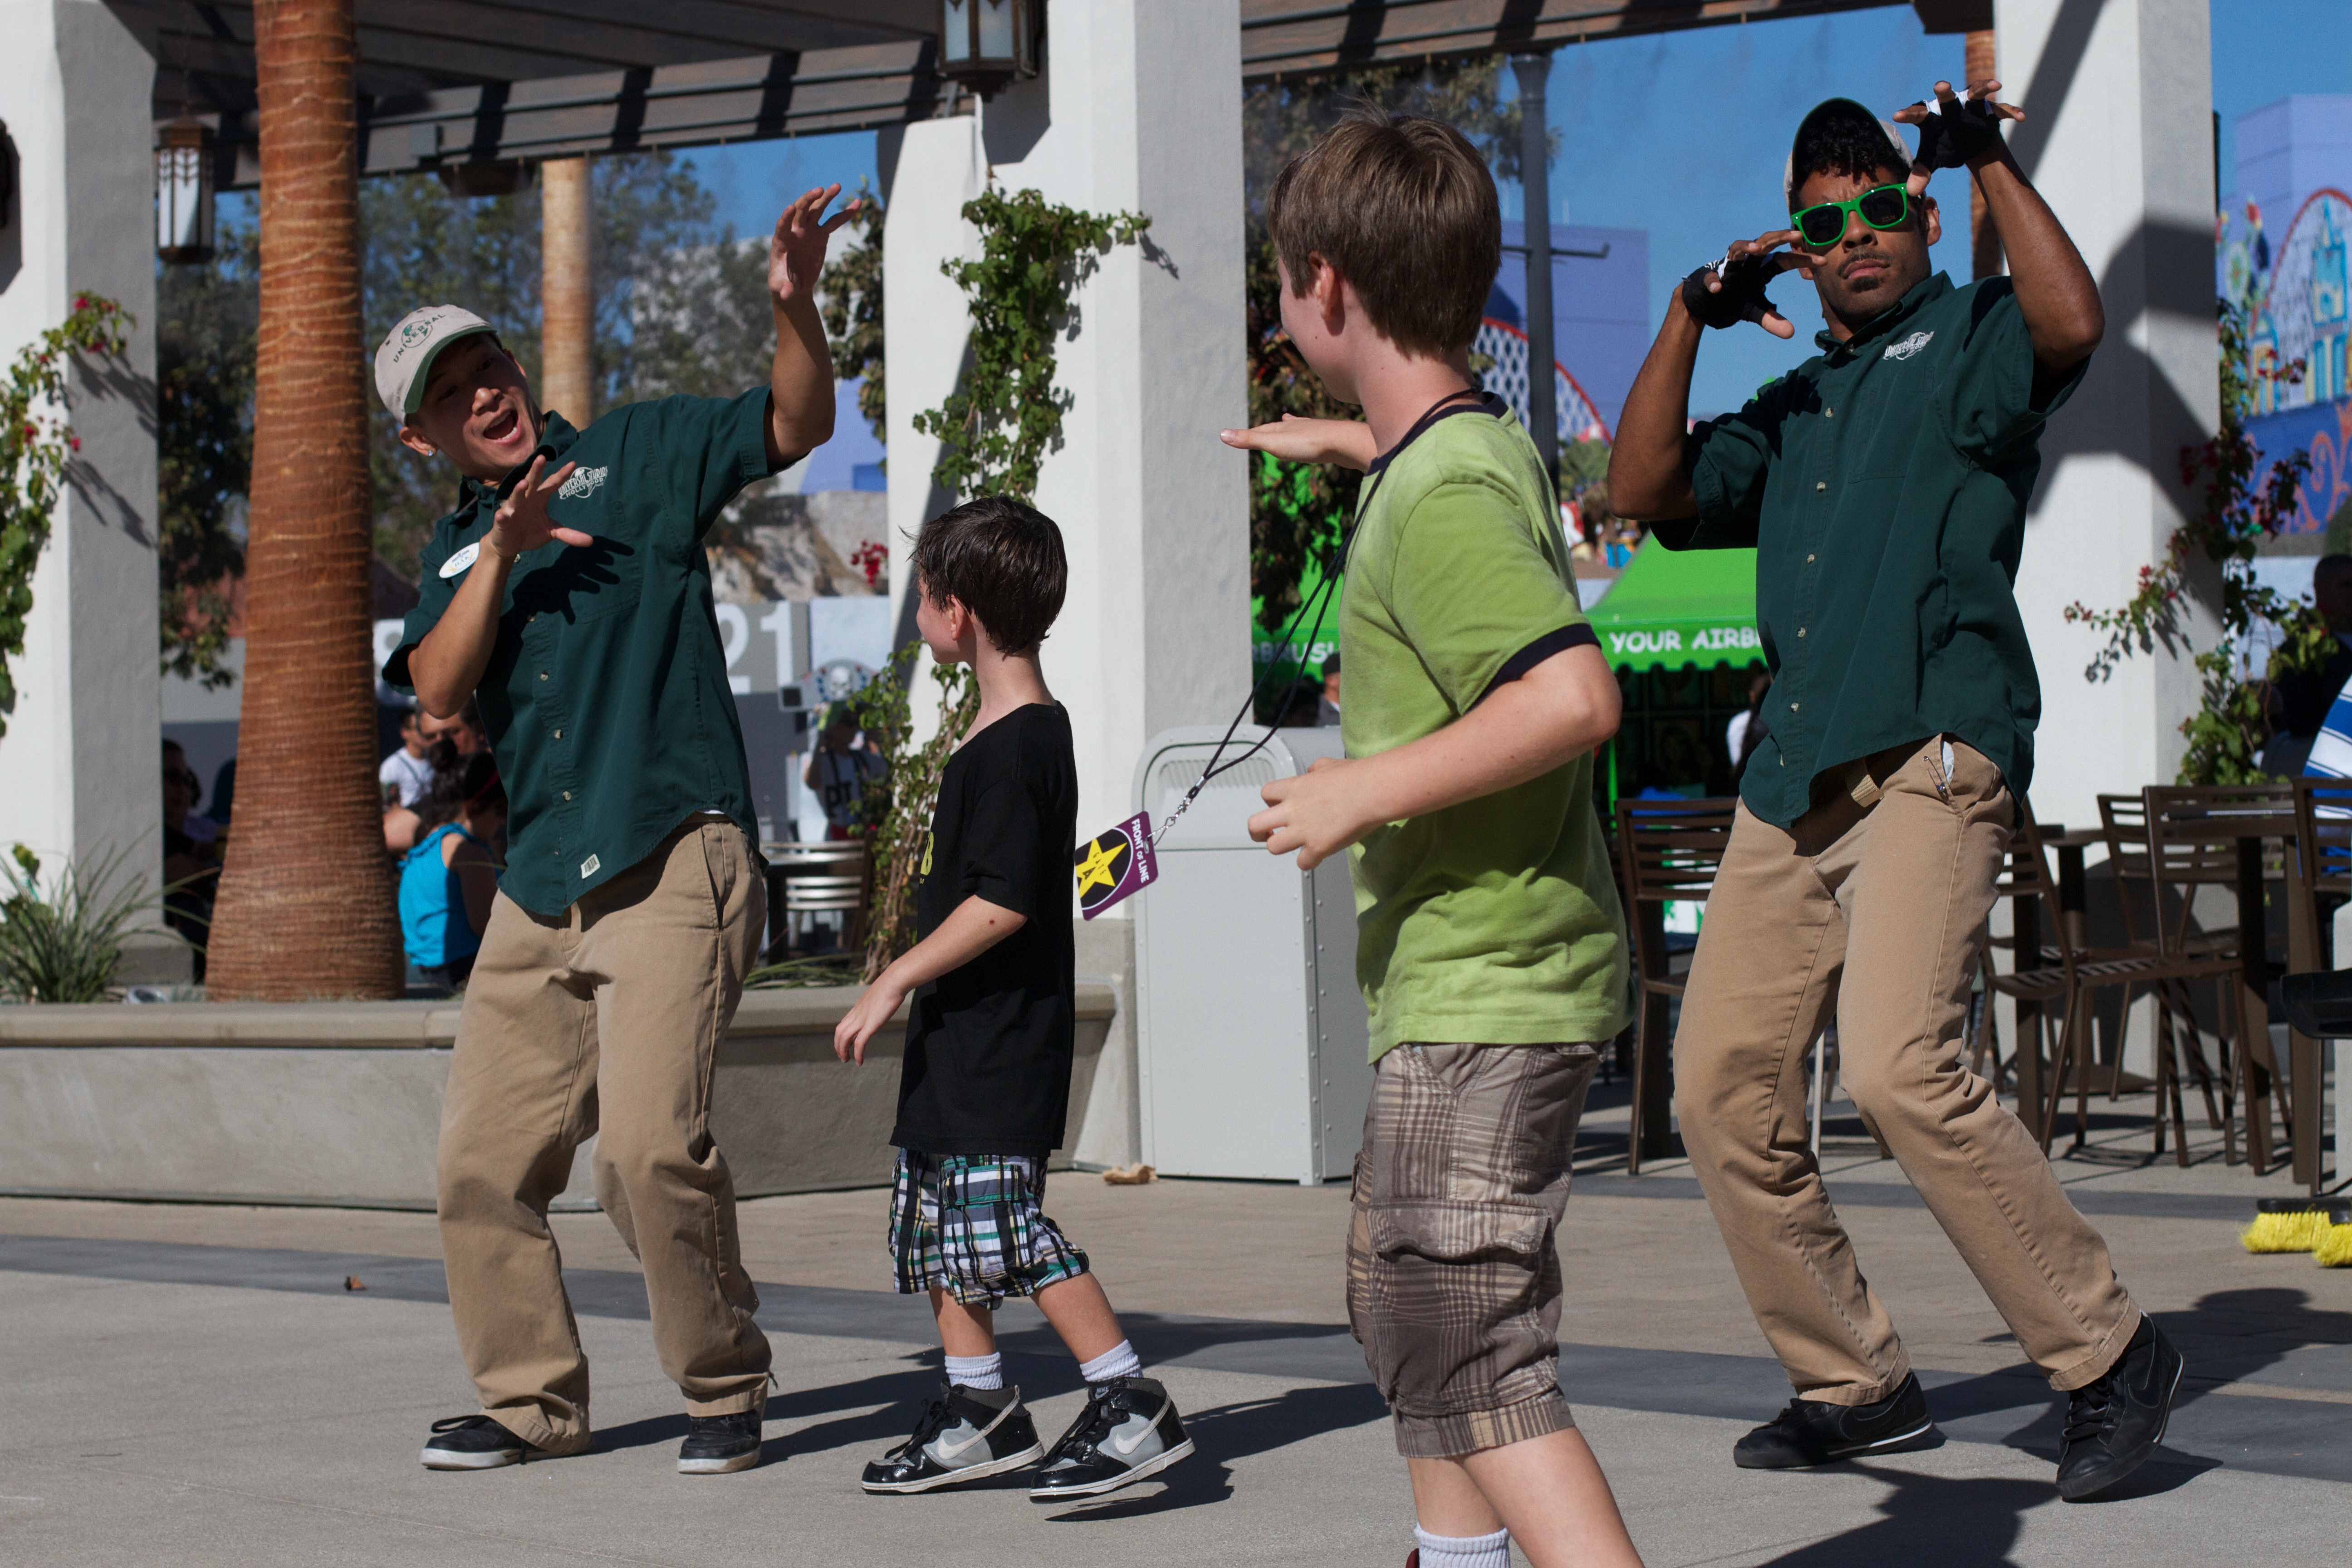
people, social group